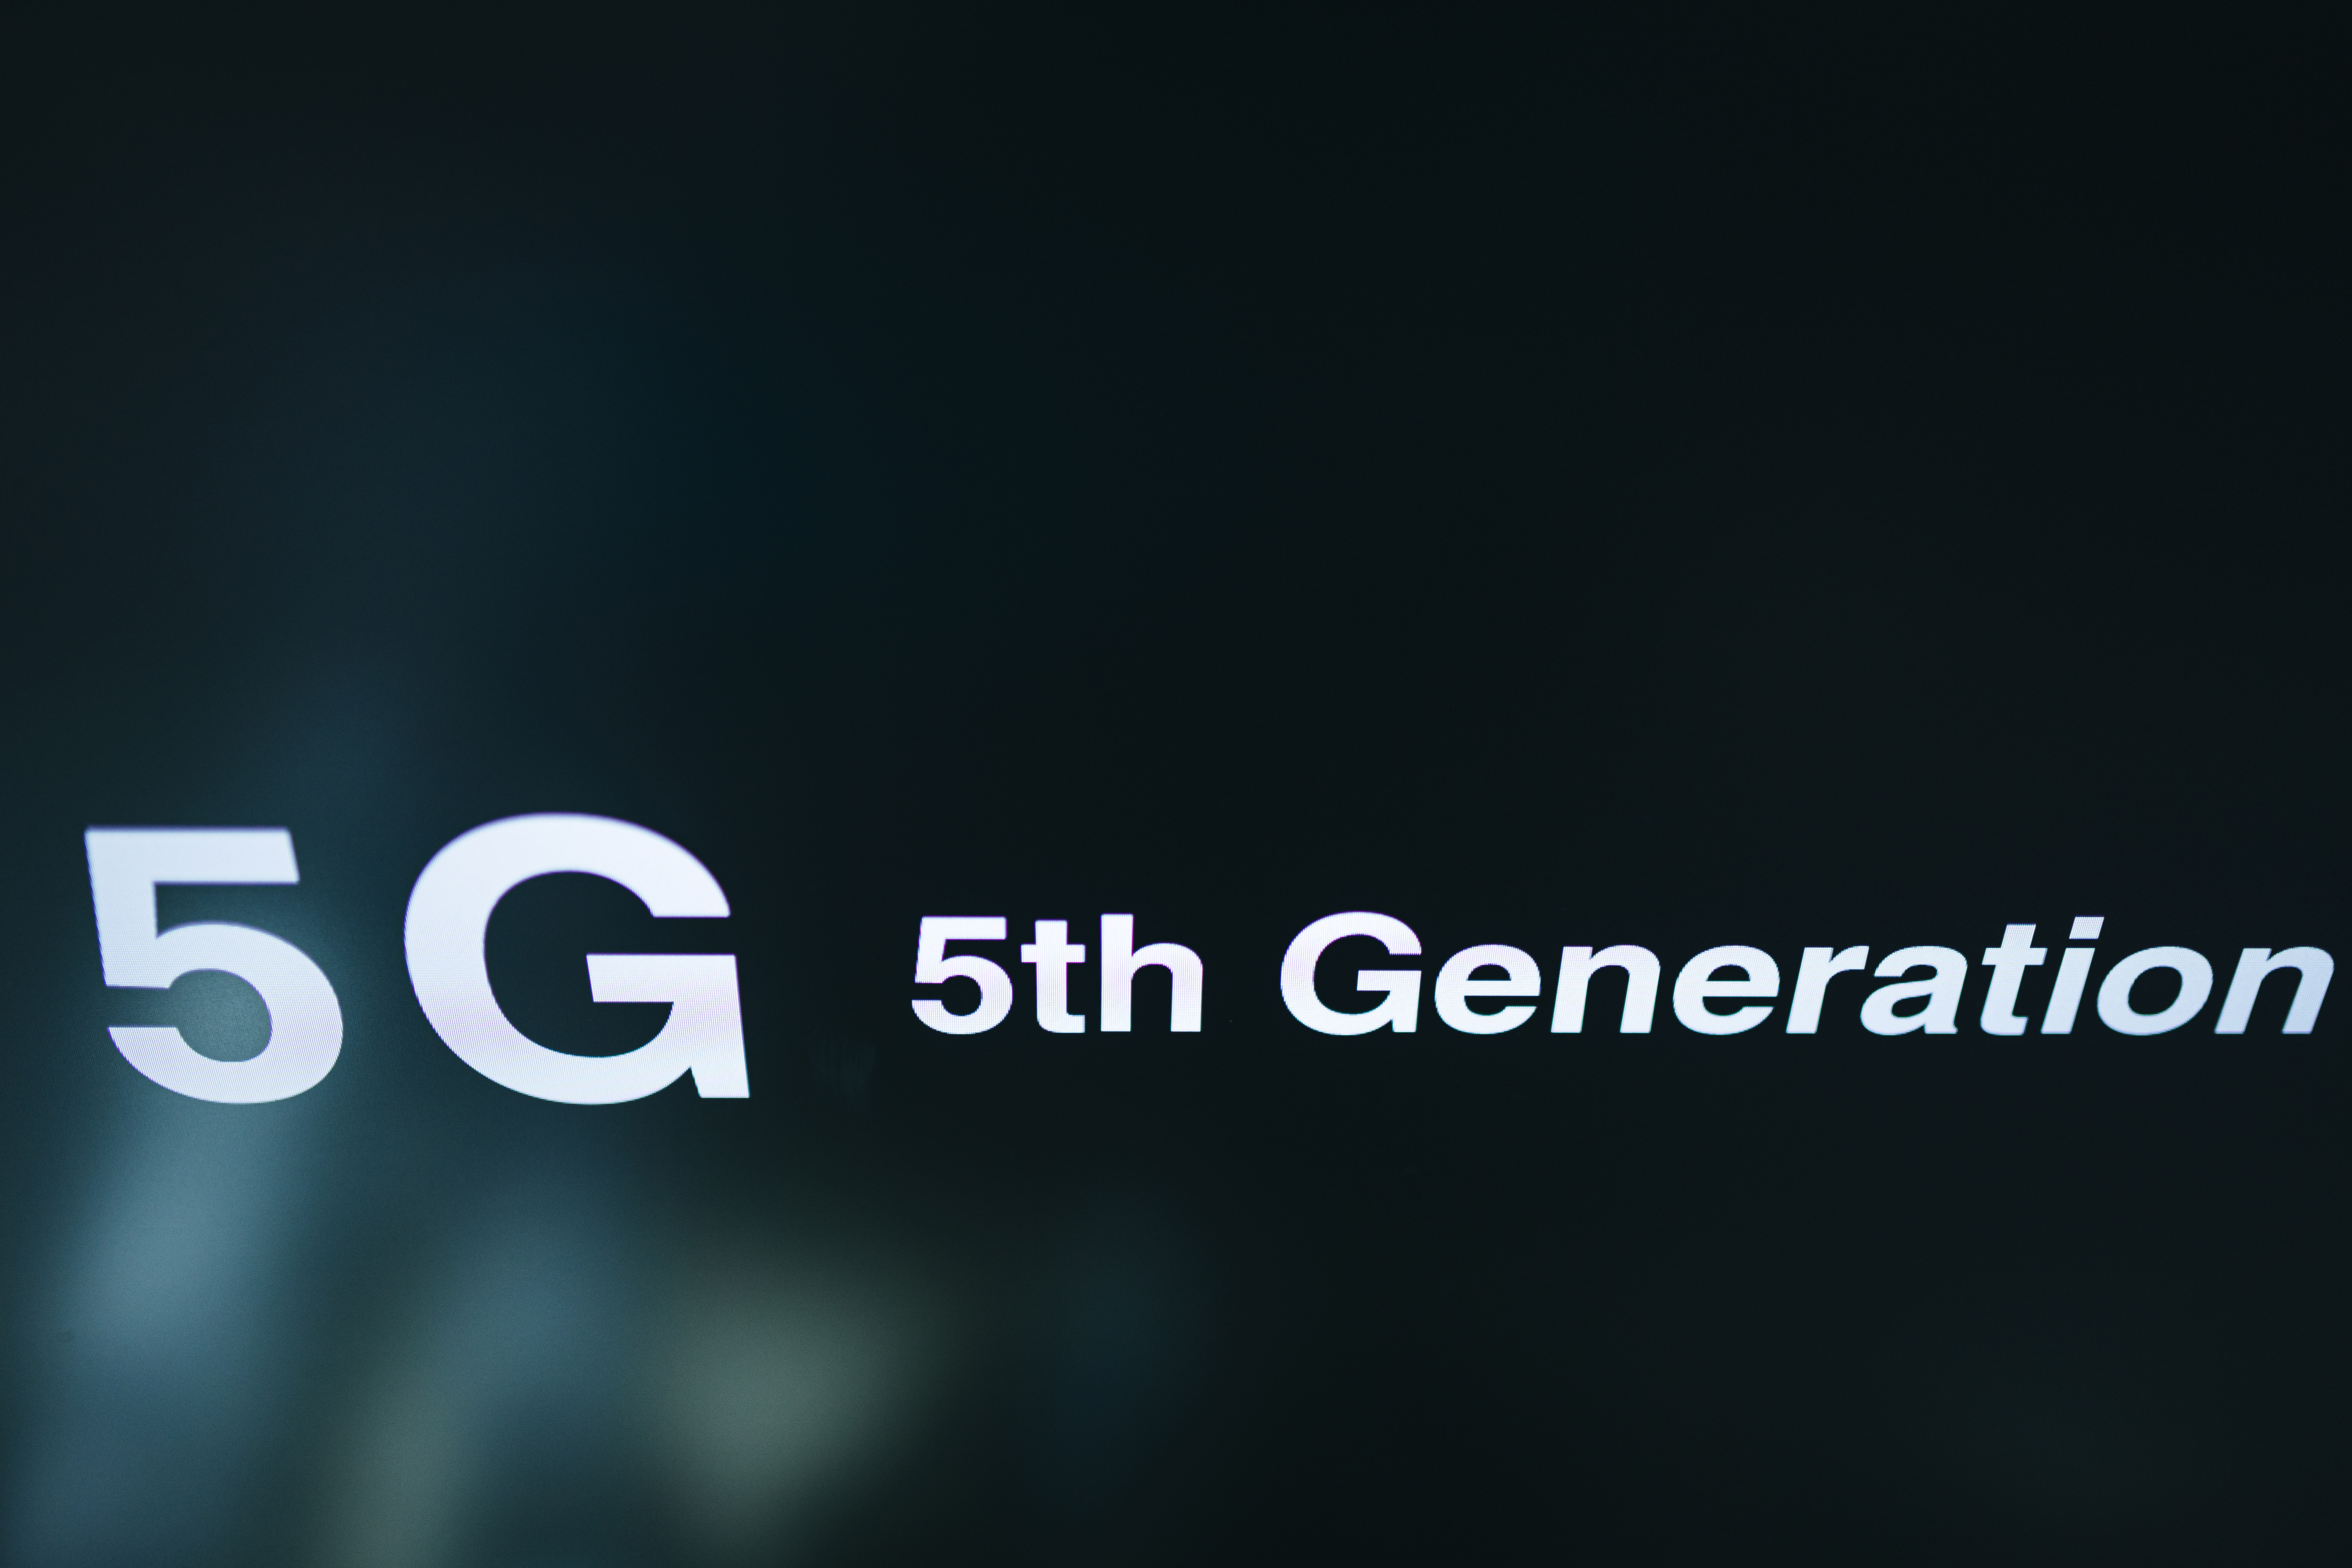
5g, text, font, product, logo, brand, graphics, technology, graphic design, advertising, banner